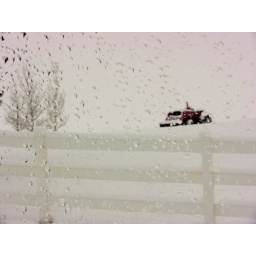
Lonely red tractor in snow storm take from my car window.